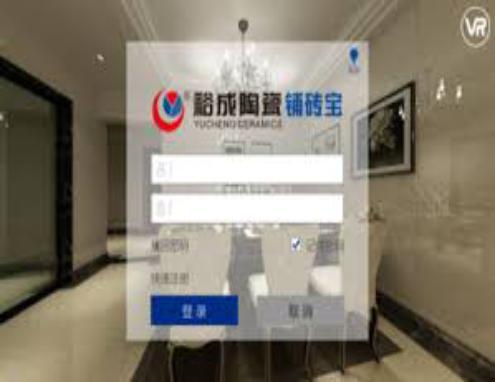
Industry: Others